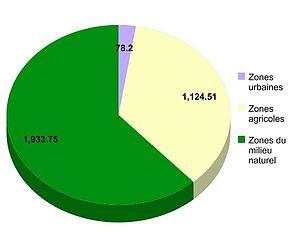
Grambois est une commune française située dans le département de Vaucluse, en région Provence-Alpes-Côte d'Azur.